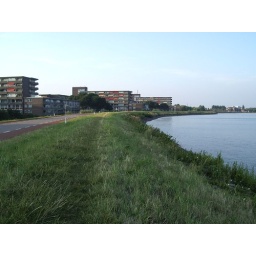
level of water is above ground floor of houses